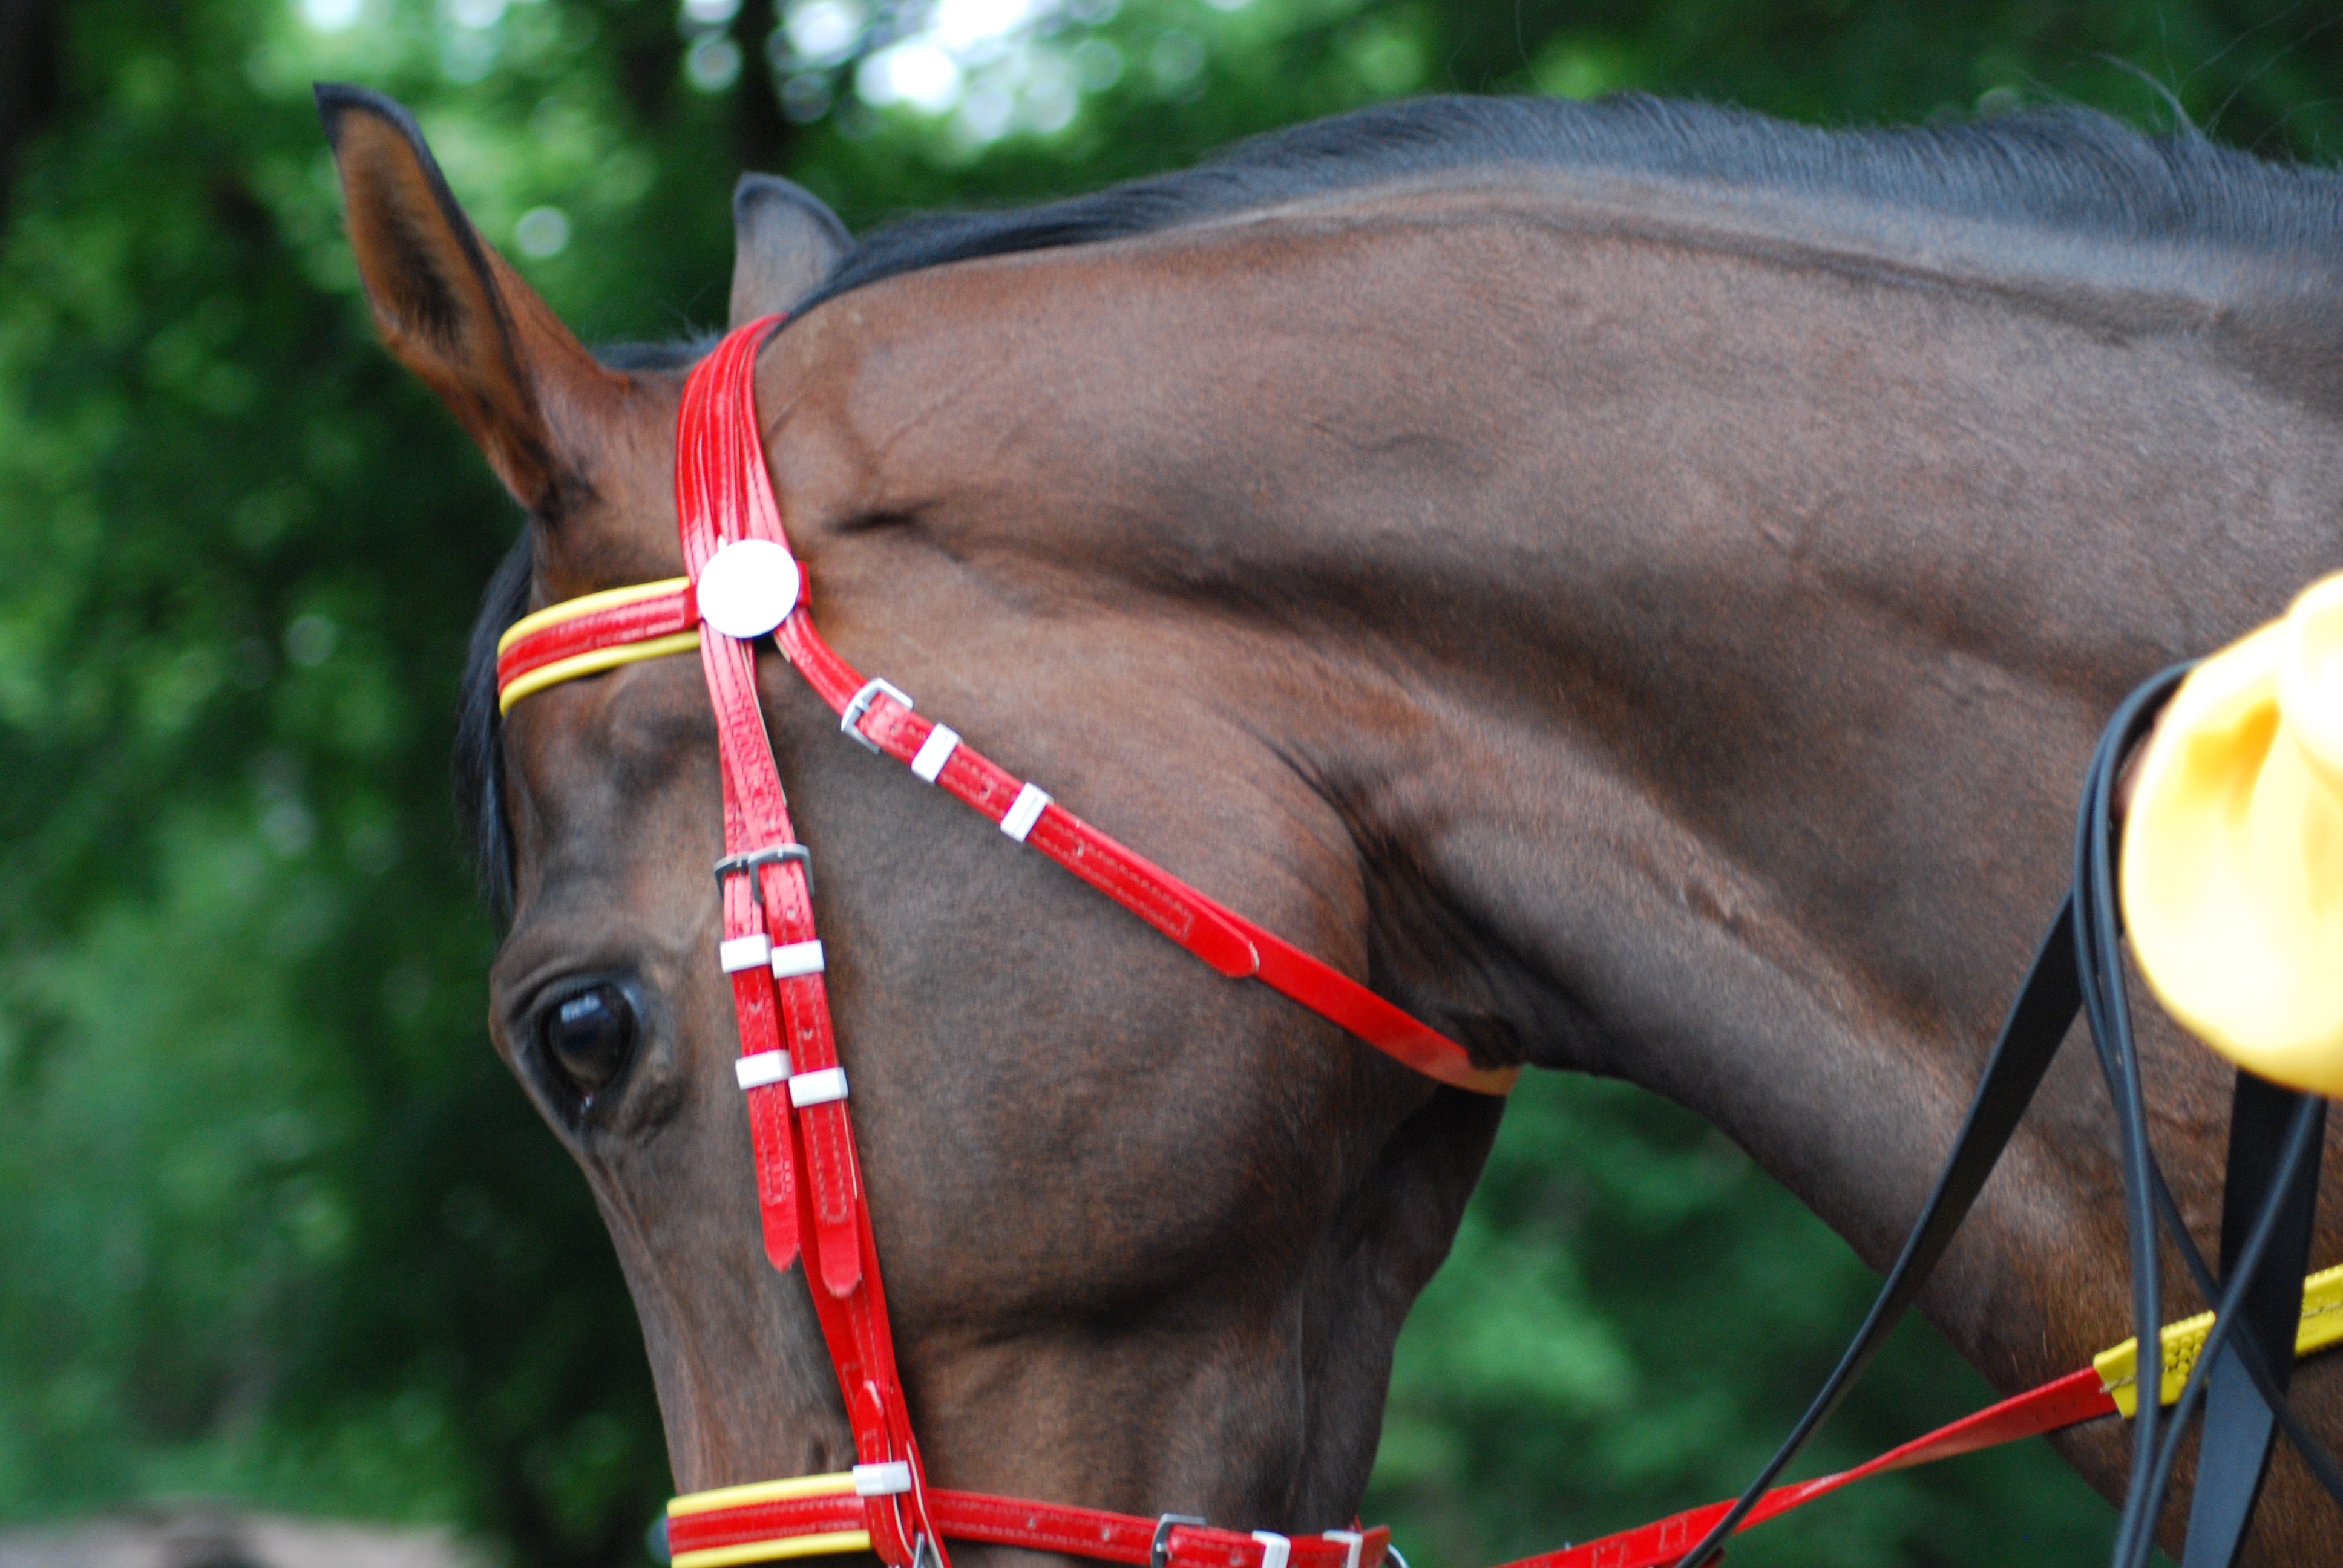
horse, rein, mammal, stallion, mane, bridle, race, horses, mare, jockey, racecourse, halter, horse like mammal, horse harness, horse tack